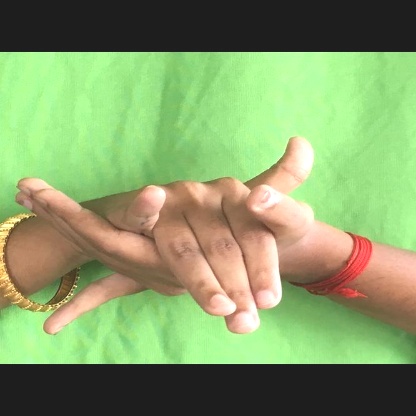
Mudra: Kurma